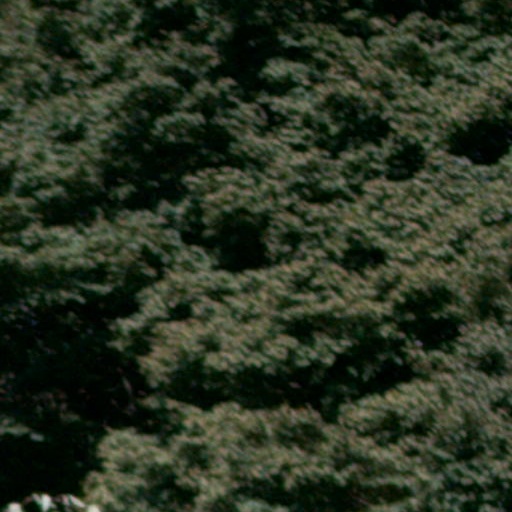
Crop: cassava